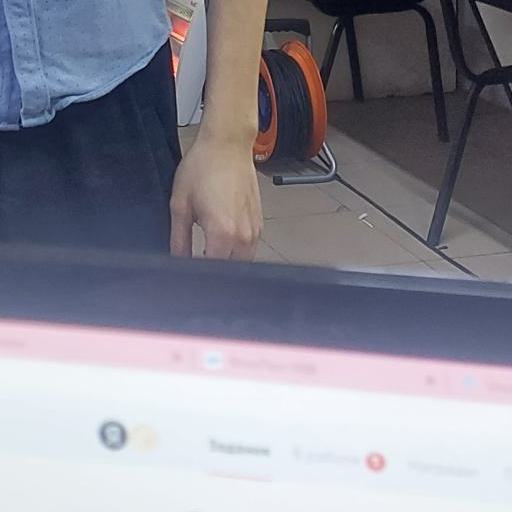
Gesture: no_gesture